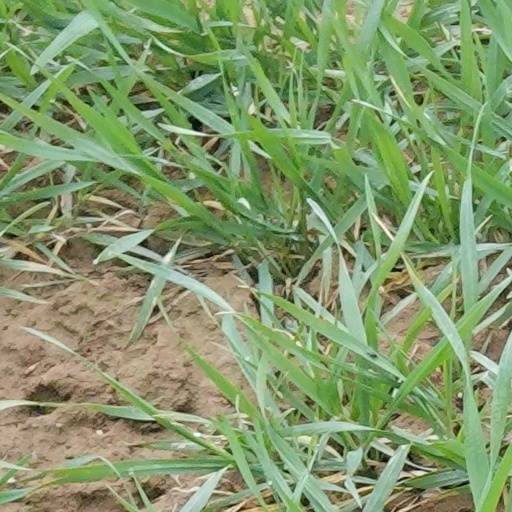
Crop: wheat